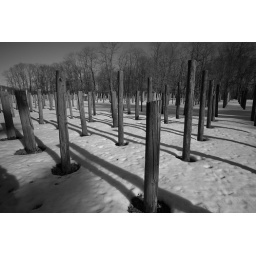
Former AT&amp;amp;T Bell Labs field testing facility for telephone poles in Chester, New Jersey.L1010135